Thirteenth stroke of the clock

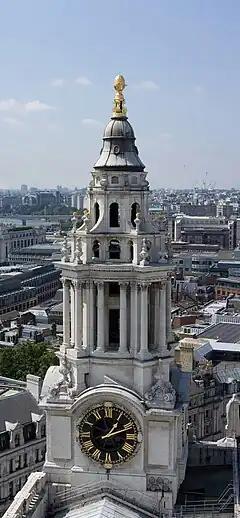
St Paul's Cathedral SW tower clock in London; the River Thames can be seen at left.

There is an 18th-century London legend of a clock that struck thirteen times and saved a man's life. The story goes that St Paul's Cathedral clock on one occasion struck thirteen bongs of the bell at midnight, with the result of saving the life of a soldier accused of sleeping at his post. An obituary notice of a John Hatfield that appeared in the "Public Advertiser" a few days after his death states that a soldier in the time of William III and Mary II was tried by a court-martial on a charge of having fallen asleep when on duty upon the terrace at Windsor. It goes on to say that he categorically denied the charge against him. He swore as a proof of his having been awake at the time that he heard St Paul's Cathedral clock strike thirteen, the truth of which was much doubted by the court because of the great distance. Affidavits were made by several persons verifying that the clock actually did strike thirteen instead of twelve, and the soldier was pardoned.